KonoSuba

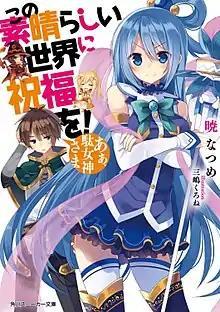
First light novel volume cover, featuring Kazuma Satou (left) and Aqua (right). Megumin and Darkness also appear as small characters.

often referred to simply as KonoSuba, is a Japanese light novel series written by Natsume Akatsuki and illustrated by Kurone Mishima. The series follows Kazuma Satou, a boy who is sent to a fantasy world with MMORPG elements following his death, where he forms a dysfunctional adventuring party with a goddess, an archmage, and a crusader. Originally serialized as a web novel on Shōsetsuka ni Narō between December 2012 and October 2013, "KonoSuba" was published as a printed light novel series by Kadokawa Shoten under the company's "Kadokawa Sneaker Bunko" imprint from October 2013 to May 2020. The light novel series features a divergent plot.